Octavia Walsh

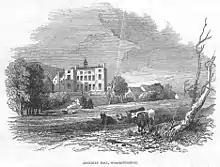
Abberley Hall in 1846

Her brother attended Oxford University but without result. It is supposed that Walsh never went outside her county and she had to rely on her brother for access to other poets. The book that creates her reputation is bound in vellum and it has 165 pages. Walsh had written from one end and then reversed the book and she then wrote from that end. The book is mostly poetry but it does have some recipes. A portrait of her seems to have been stuck in and annotated by another hand. Versions of two of the poems were published by her brother in 1721 and are presumably by him.